The Elder Scrolls V: Skyrim – Hearthfire

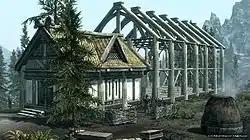
A screenshot of Lakeview Manor during construction. The player must collect materials and resources to build it.

"Hearthfire" allows the player character to purchase a plot of land and build their own home from raw materials such as lumber and clay, with the option of adding features such as greenhouses, bee hives, and alchemy and enchanting facilities. There are three homesteads the player can build: Lakeview Manor (east of Falkreath), Windstad Manor (northeast of Morthal), and Heljarchen Hall (south of Dawnstar). Each one requires the player to have earned the respect of the Jarl in charge of the hold at the time and become Thane, then purchase the land from the Jarl or their steward. There are options to hire stewards to look after the home, carriage drivers for quick transportation, and a personal bard, along with animals, including horses for easier transport when overloaded with various items. "Hearthfire" also introduces the option to raise a family by adopting children. In addition, previously bought pre-built homes, such as Proudspire Manor in Solitude or Breezehome in Whiterun, can be altered to have a children's bedroom added into them.